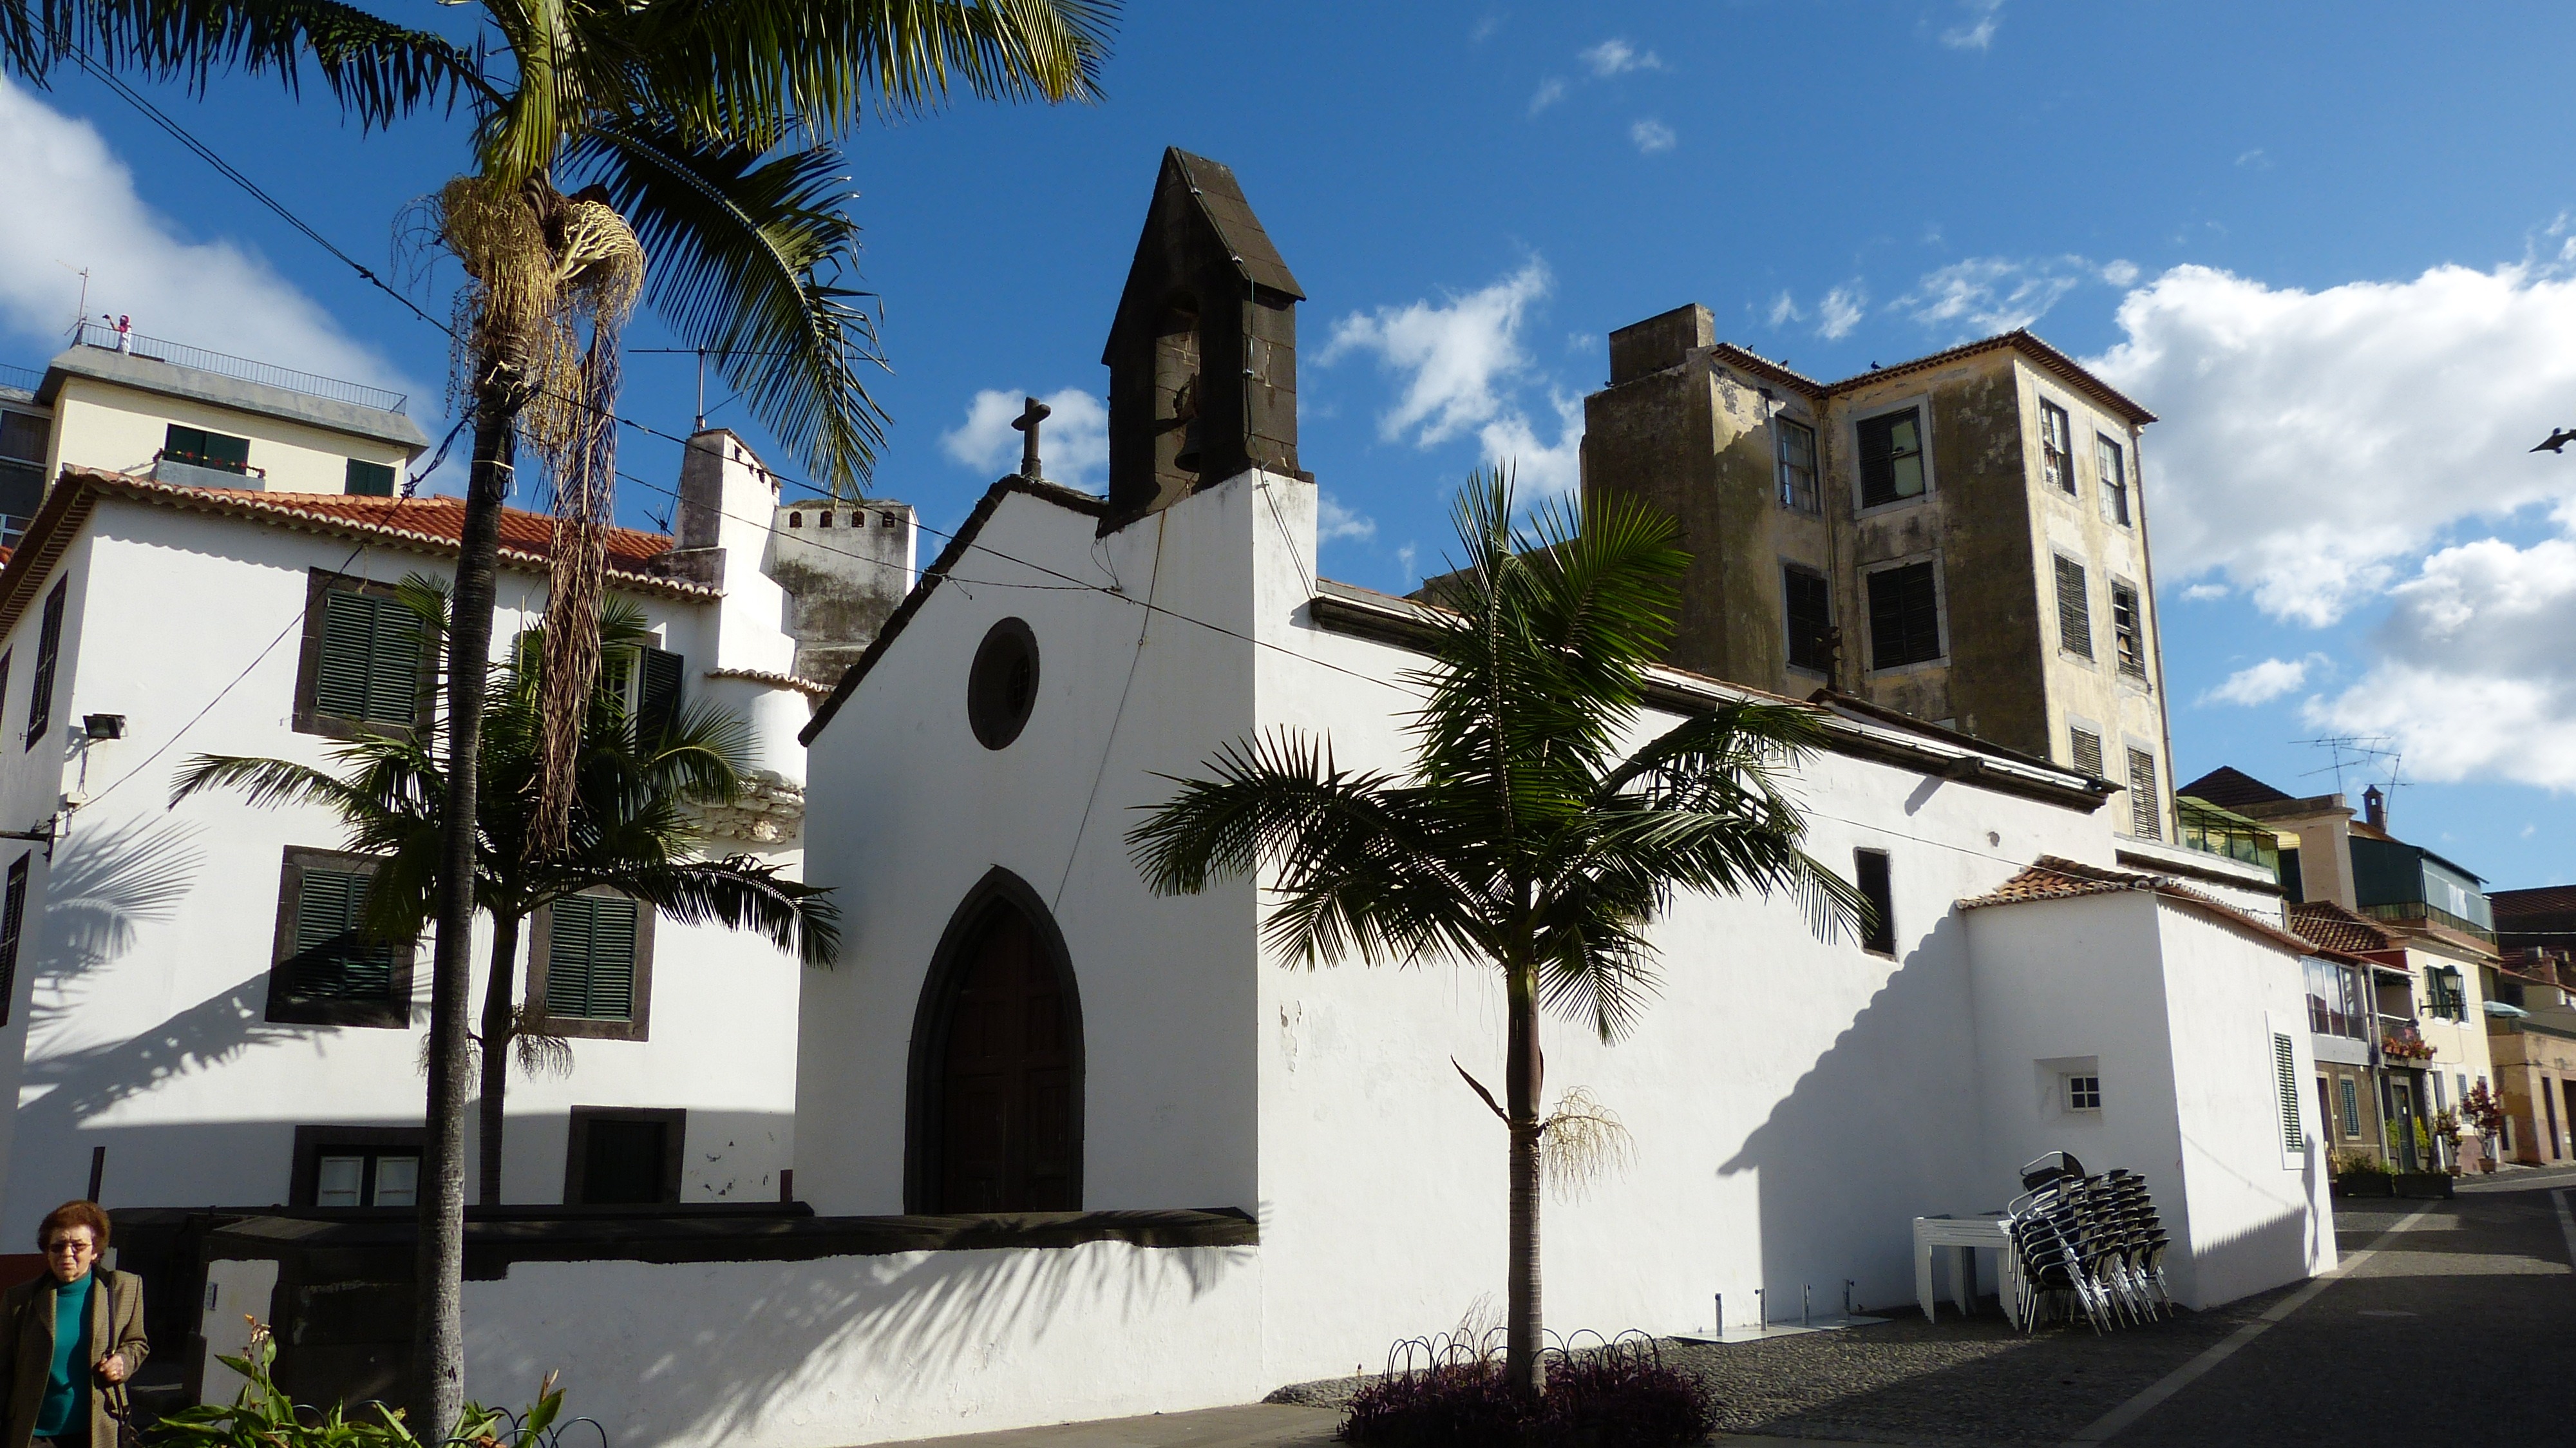
villa, house, town, building, village, facade, property, church, chapel, tourism, place of worship, portugal, estate, madeira, neighbourhood, funchal, spanish missions in california